Northern royal albatross

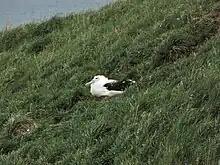
Young northern royal albatross in the colony on Taiaroa Head, New Zealand

They perform a very extensive mutual or group display, sometimes in the air or on the water. Once they form a bond, the displays lose extravagance. Breeding starts at eight years. They nest biennially and will build their nests on flat summits of the islands that they frequent. They prefer to be in grass or herbs, and their nest is a low mound of vegetation, mud, and feathers. A single egg is laid, in October or November, which takes both parents around 80 days to incubate. The chick is brooded for a month and is ready to fledge after around 240 days. Their colonies are denser than those of any other great albatross.